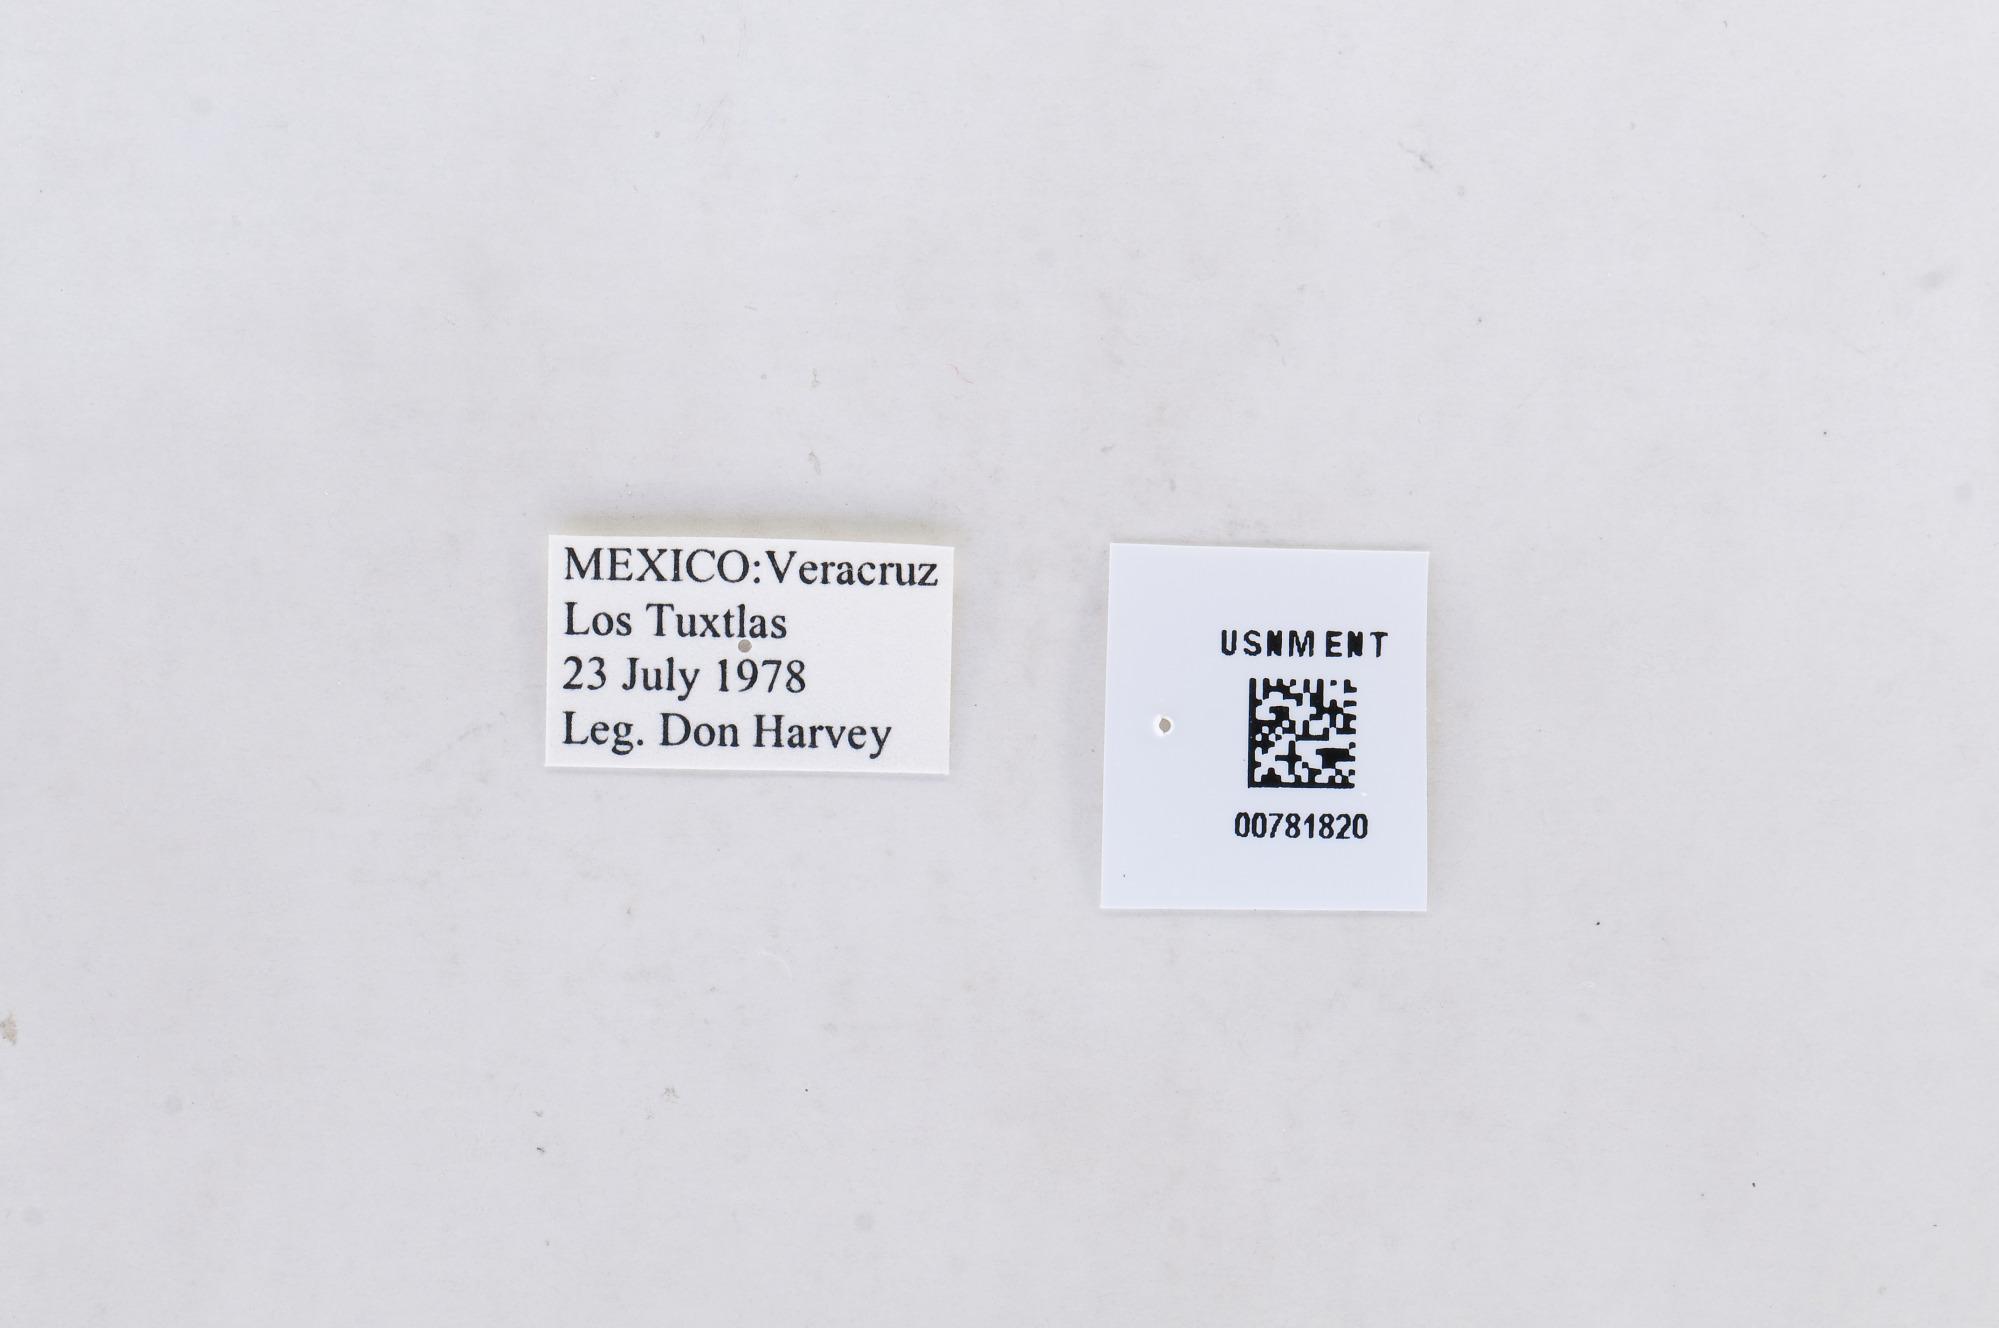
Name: Itaballia pandosia
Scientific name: Itaballia pandosia
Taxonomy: Animalia, Arthropoda, Hexapoda, Insecta, Lepidoptera, Pieridae, Pierinae